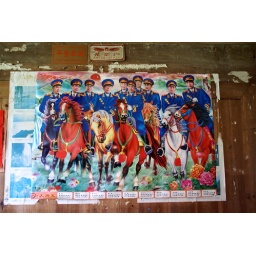
This was on the wall of a Red Yao home in a village in Guang Xi.